The One Academy

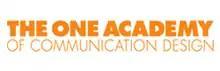
One of the previous logos of The One Academy

Tatsun Hoi, Principal and Managing Director of The One Academy, also serves as the Honorary President of the Young Entrepreneurs Association of Malaysia. The late Veronica Ho was a Dean's List Scholar from New York's Parsons School of Design. She served as Joint Managing Director and Dean of Studies at The One Academy from 1991 until 2009. Ali Mohamed, former chairman of Leo Burnett Malaysia, currently serves as the Chairman of The One Academy.